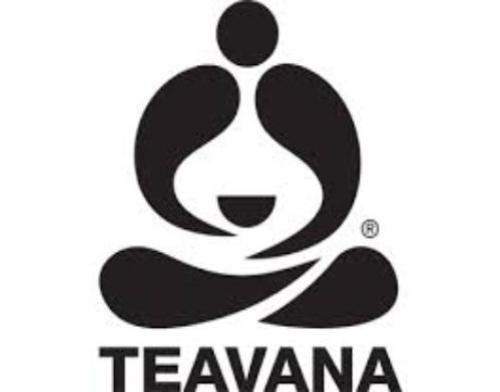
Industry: Food